Matt Stone

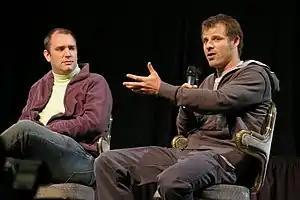
Trey Parker (left) and Matt Stone (right) do most of the writing, directing and voice acting on "South Park".

Parker and Stone signed a deal with Comedy Central in April 1998 that contracted the duo to producing "South Park" episodes until 1999, gave them a slice of the lucrative spinoff merchandising the show generated within its first year, as well as an unspecified seven-figure cash bonus to bring the show to the big screen, in theaters. During the time, the team was also busy writing the second and third seasons of the series, the former of which Parker and Stone later described as "disastrous". As such, they figured the phenomenon would be over soon, and they decided to write a personal, fully committed musical. Parker and Stone fought with the MPAA to keep the film R-rated; for months the ratings board insisted on the more prohibitive NC-17. The film was only certified an R rating two weeks prior to its release, following contentious conversations between Parker/Stone, Rudin, and Paramount Pictures. Parker felt very overwhelmed and overworked during the production process of the film, especially between April and the movie's opening in late June. He admitted that press coverage, which proclaimed the end of "South Park" was near, bothered him. The film opened in cinemas in June 1999 and received critical acclaim while grossing $83 million at the box office.